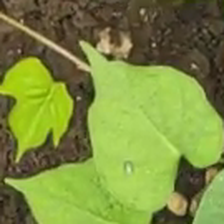
Weed species: Obscure_morning _glory(Ipomoea obscura)